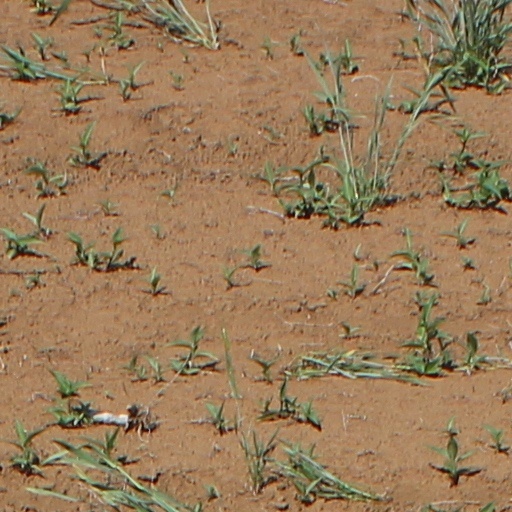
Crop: wheat